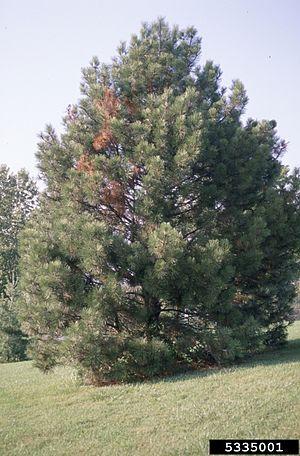
Fructification (points noirs = Picnidie) du champignon parasite sur aiguille d'un pin
Sphaeropsis sapinea Dyco et Sutton est une espèce de champignons ascomycètes, dont la position taxonomique est encore discutée.